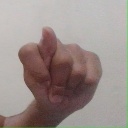
अक्षर: ट